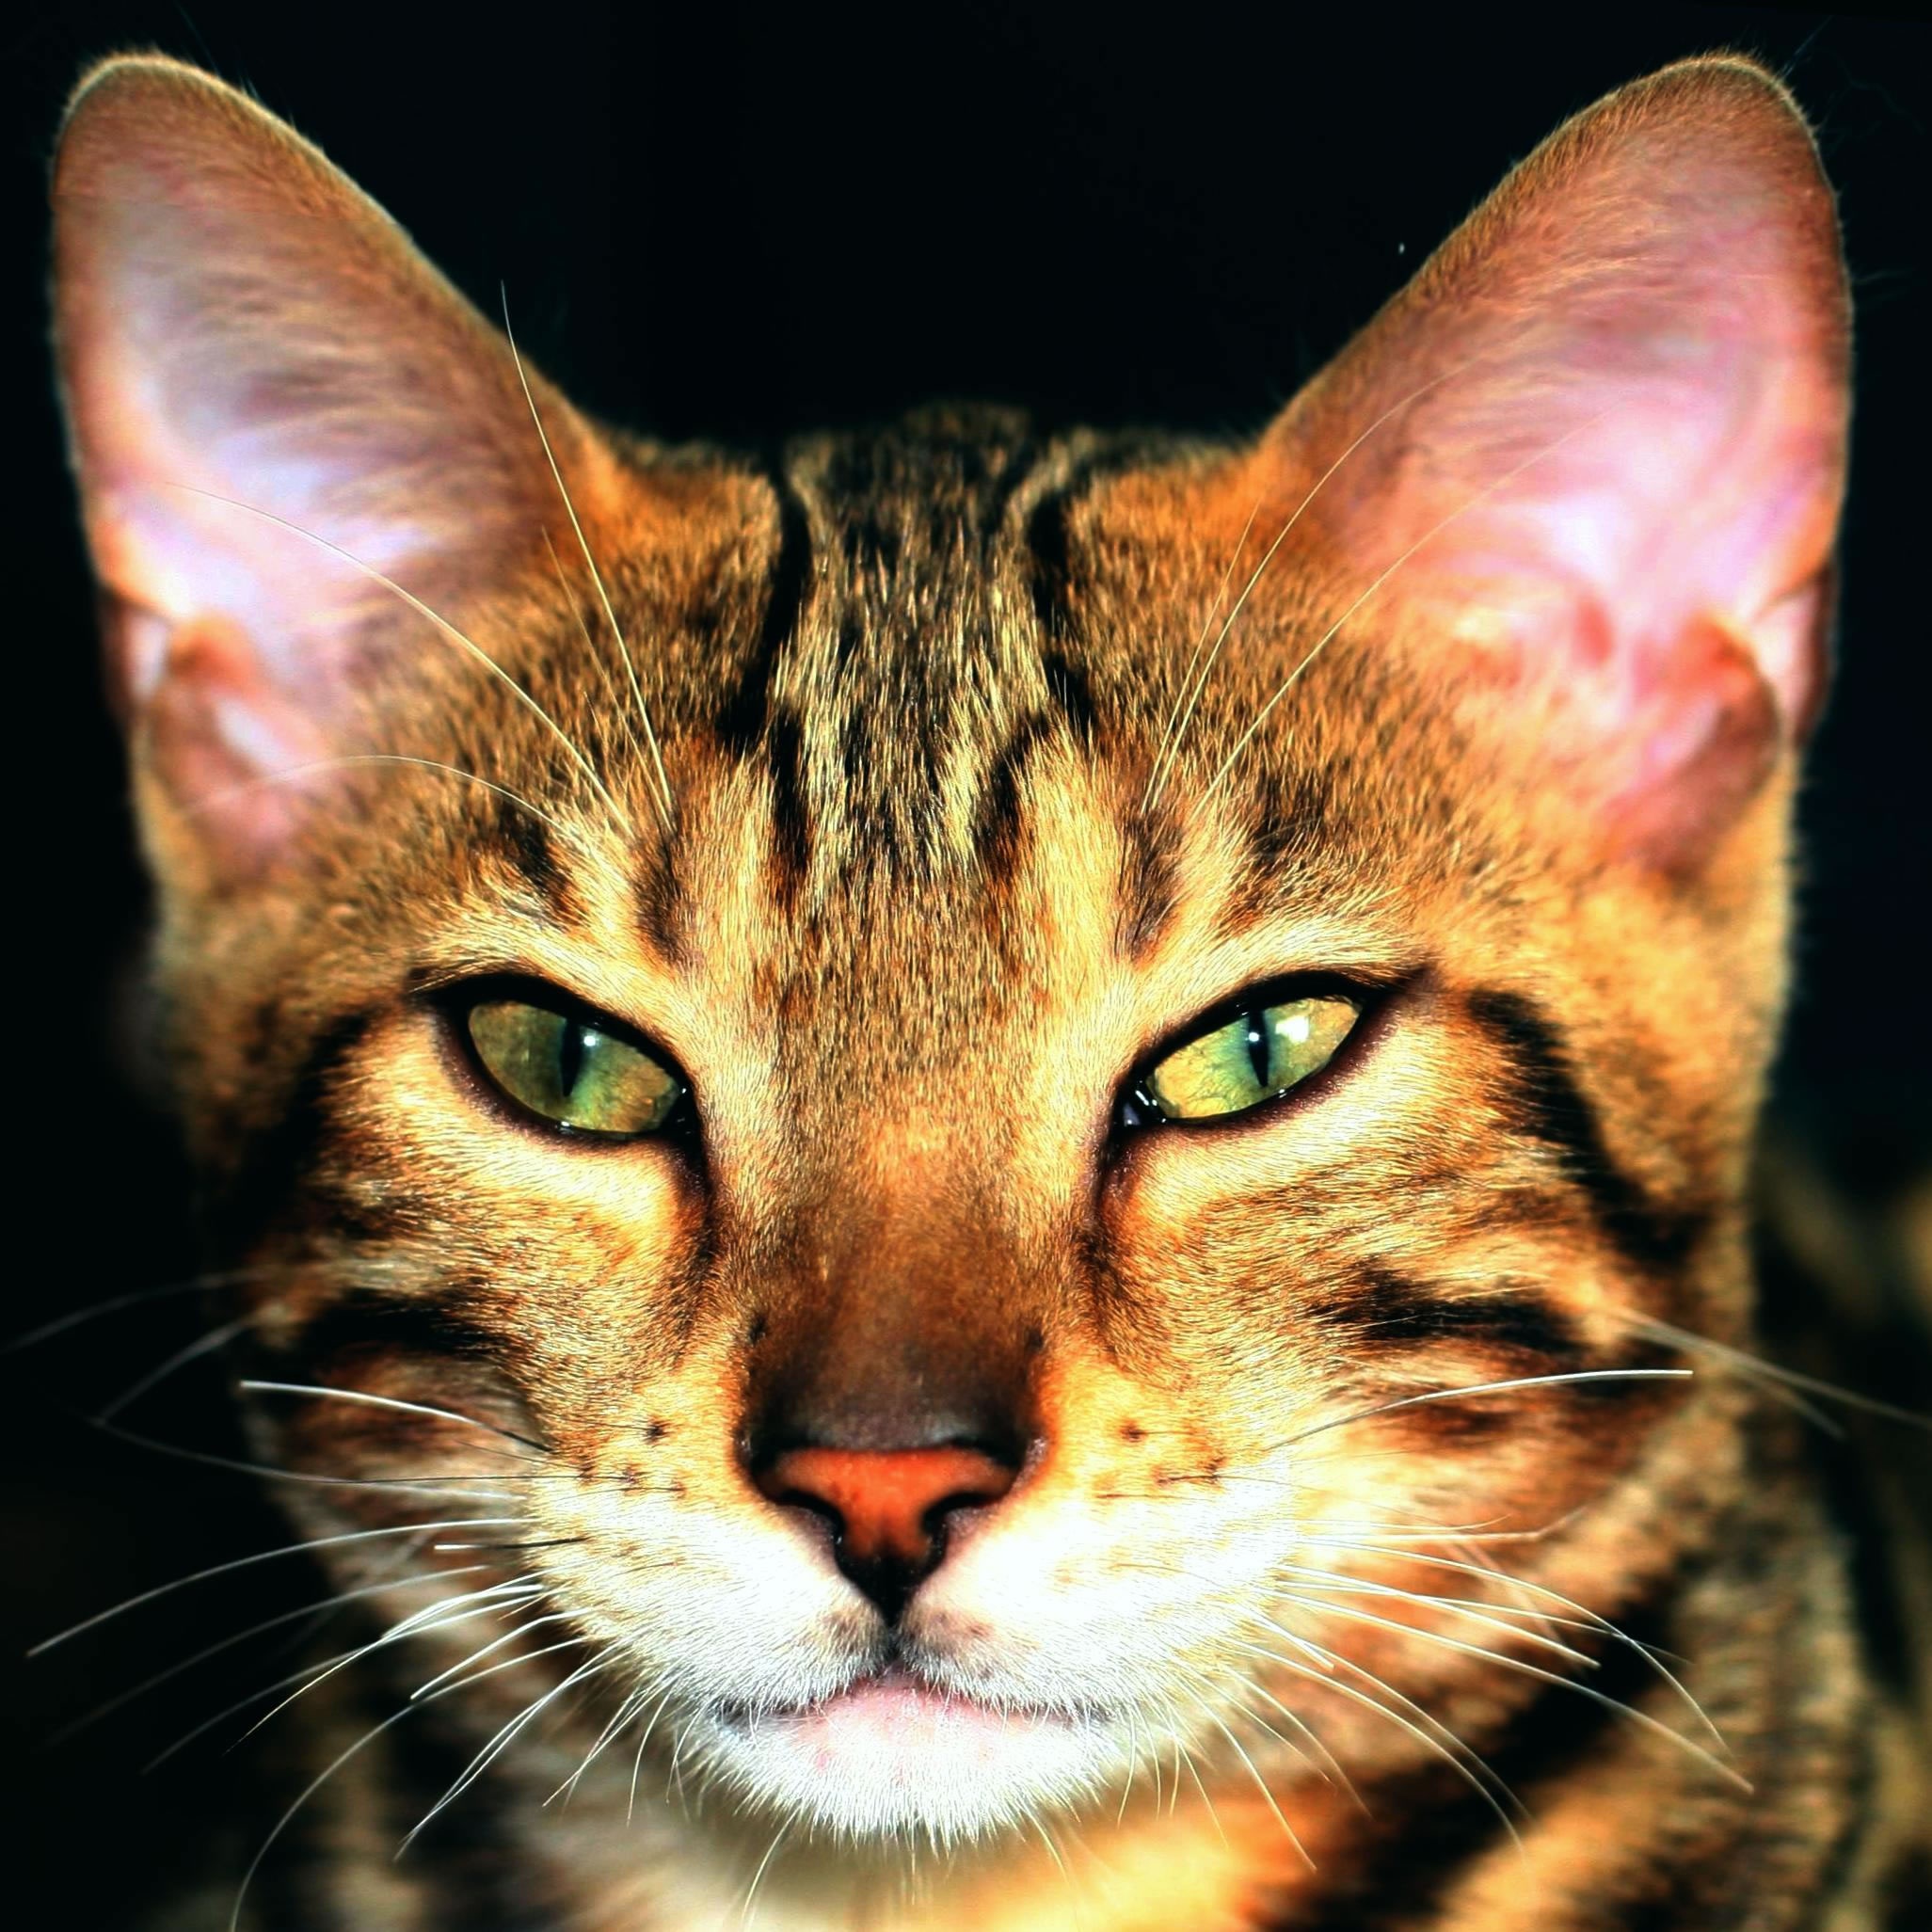
kitten, cat, mammal, fauna, close up, nose, whiskers, snout, vertebrate, tomcat, tabby cat, bengal, european shorthair, wild cat, small to medium sized cats, cat like mammal, domestic short haired cat, rusty spotted cat, toyger, bengalcat